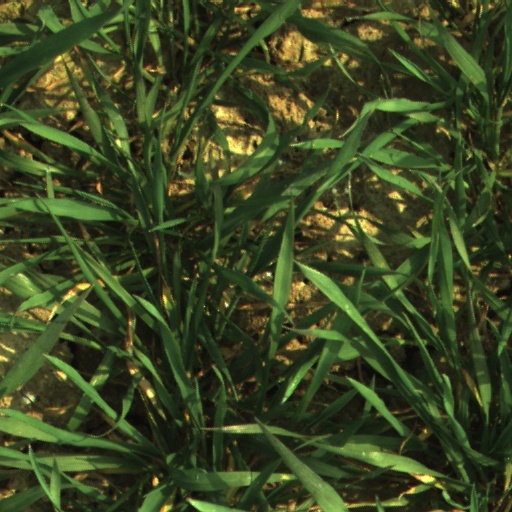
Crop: wheat